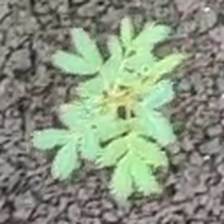
Weed species: Dwarf_cassia_(Chamaecrista pumila)